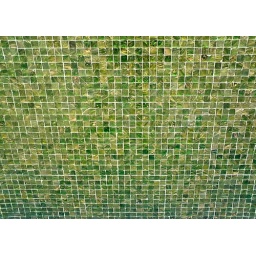
Green marble mosaic on remains of building wall soon to be demolished in Bradfield Road, Hillsborough, Sheffield